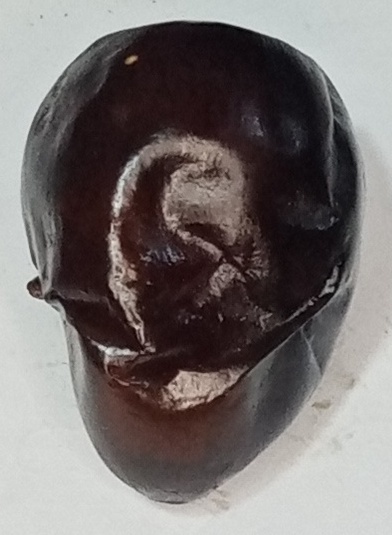
Variety: kupro
Size: large
Grade: grade-2